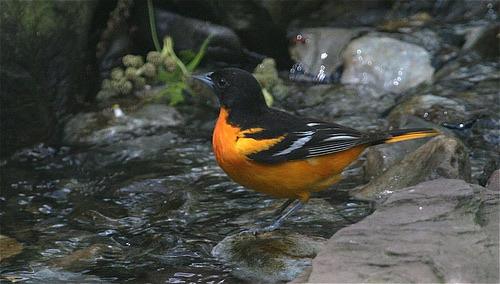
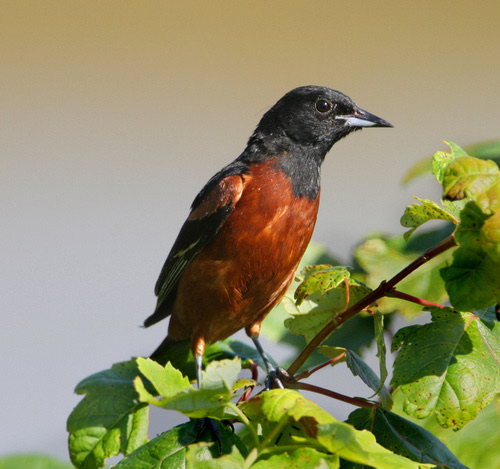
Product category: misc
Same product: yes